Megagametogenesis

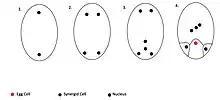
Bisporic megagaetogenesis is shown in the figure and outlined below.

The most common type of megagametogenesis, monosporic megagametogenesis, is outlined above. This type of megagemetogenesis only allows one megaspore to undergo megagametogenesis, while the other three undergo programmed cell death.